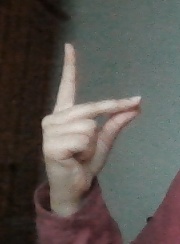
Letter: ta